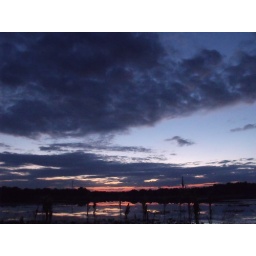
purple clouds against the blue white orange sky